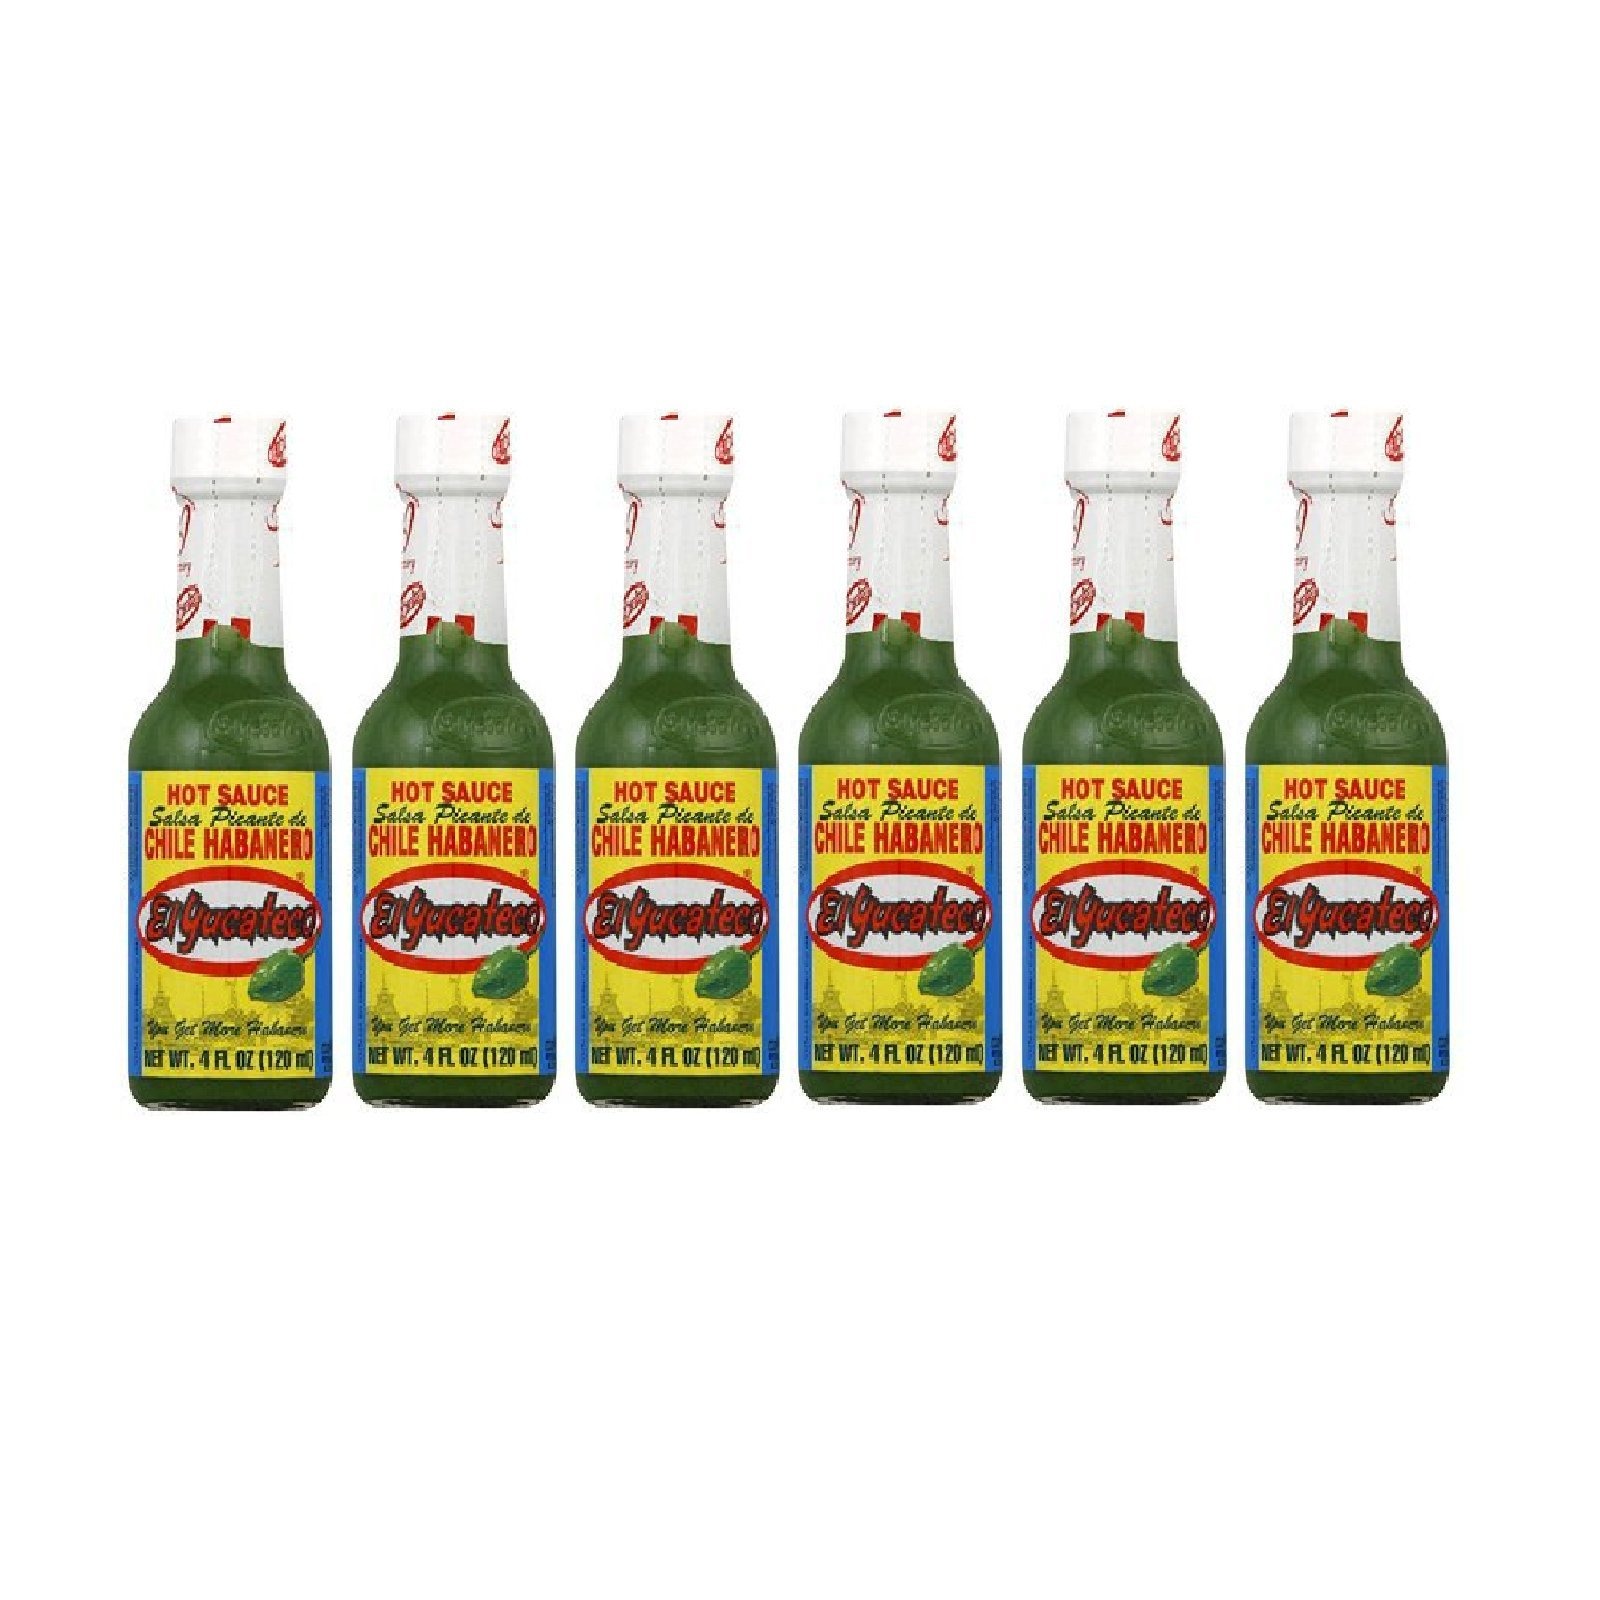
Item Name: El Yucateco Sauce Habanero Grn Hot
Value: 6.0
Unit: Count

Price: 3.09